Johann Berenberg

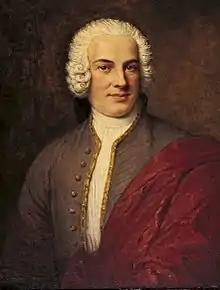

Johann Berenberg (12 March 1718 – 2 March 1772) was a German merchant and banker. He was a co-owner of Berenberg Bank from 1748, with his brother, senator Paul Berenberg, and after the latter's death in 1768 the sole owner. The bank still bears his name (Joh. Berenberg, Gossler & Co.). He was also noted as an art collector and held several public offices in the city-state of Hamburg.